Gibraltar Road–Waterway Canal Bridge

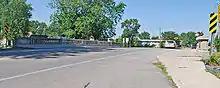
Bridge deck

The Gibraltar Road Bridge is a reinforced-concrete cantilevered-arch bridge measuring long and wide, with a span length of and a roadway width of . A concrete balustrade with urn-shaped spindles flanks the roadway.